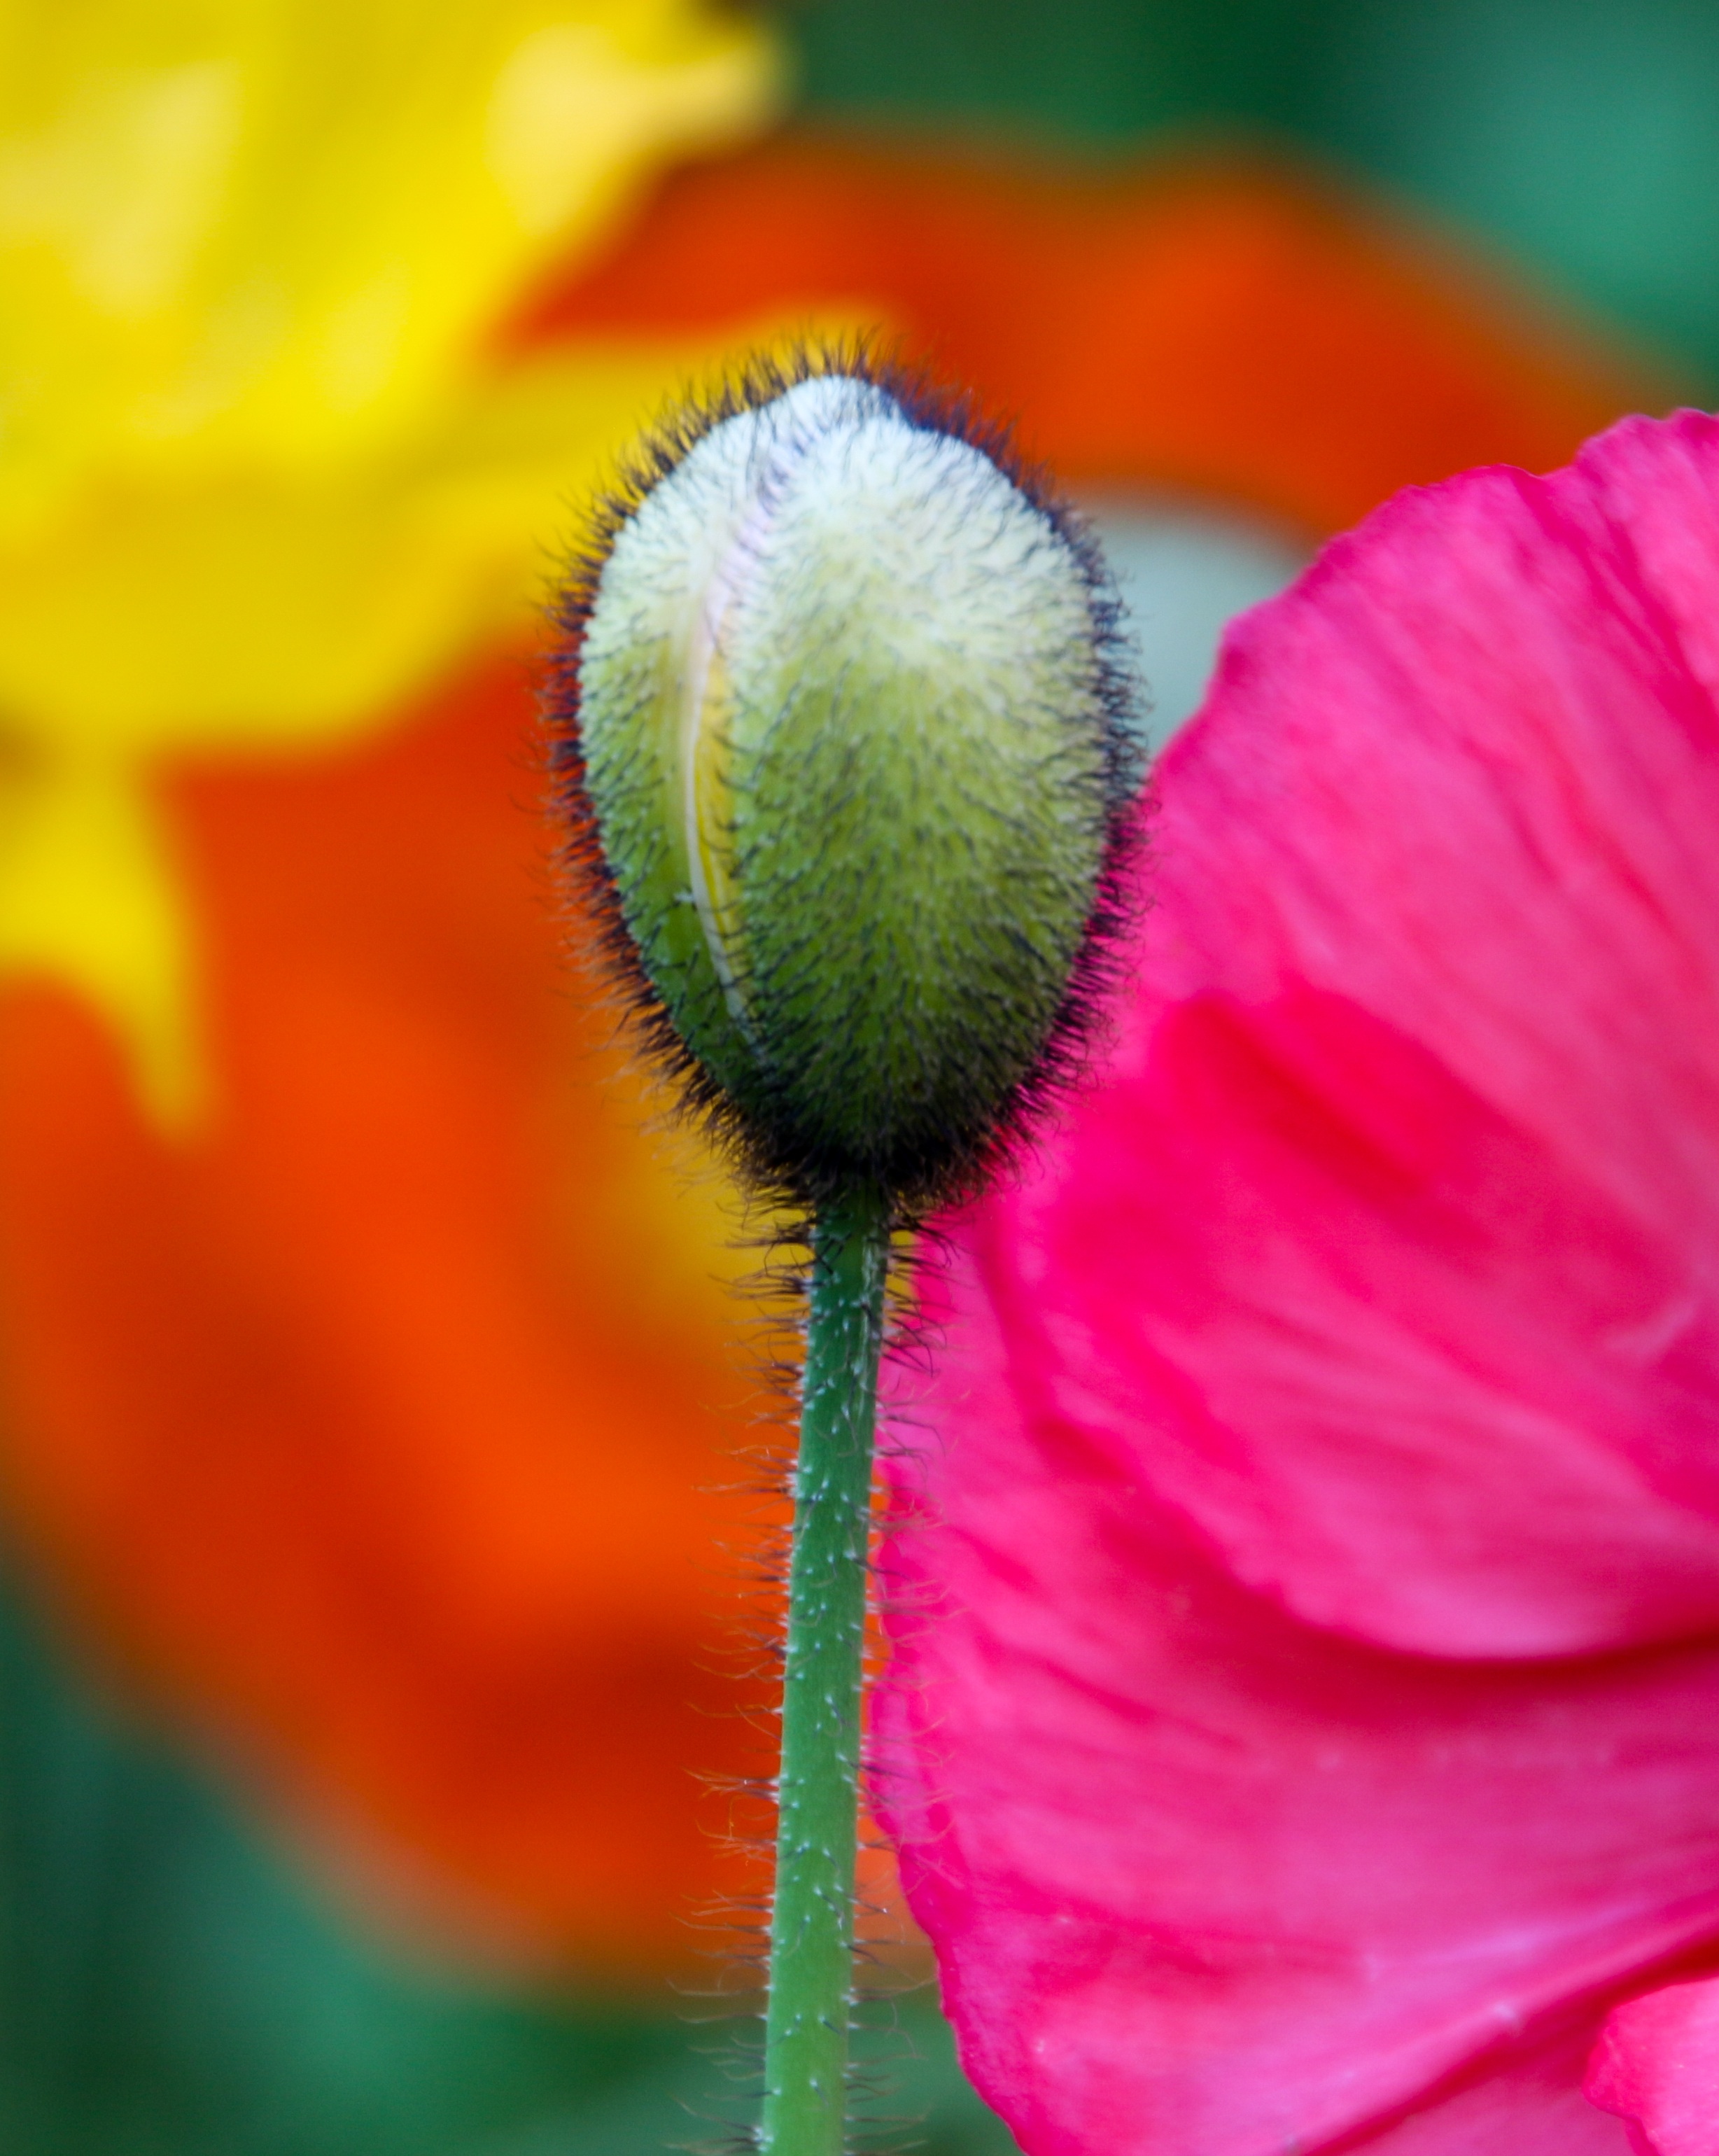
plant, hair, photography, flower, petal, spring, green, colorful, yellow, flora, wildflower, close up, capsule, poppy, bud, macro photography, flowering plant, plant stem, land plant, poppy family